Dunga

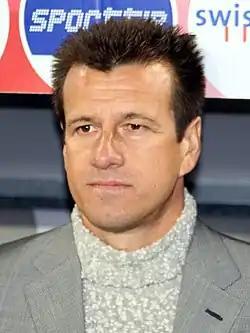
Dunga in 2006

On 24 July 2006, Dunga was named as the new national coach of the Brazil national team as a replacement for Carlos Alberto Parreira, despite the fact that he had no prior coaching experience at the professional level. Nonetheless, he made an impressive start with Brazil, winning four of his first five matches.